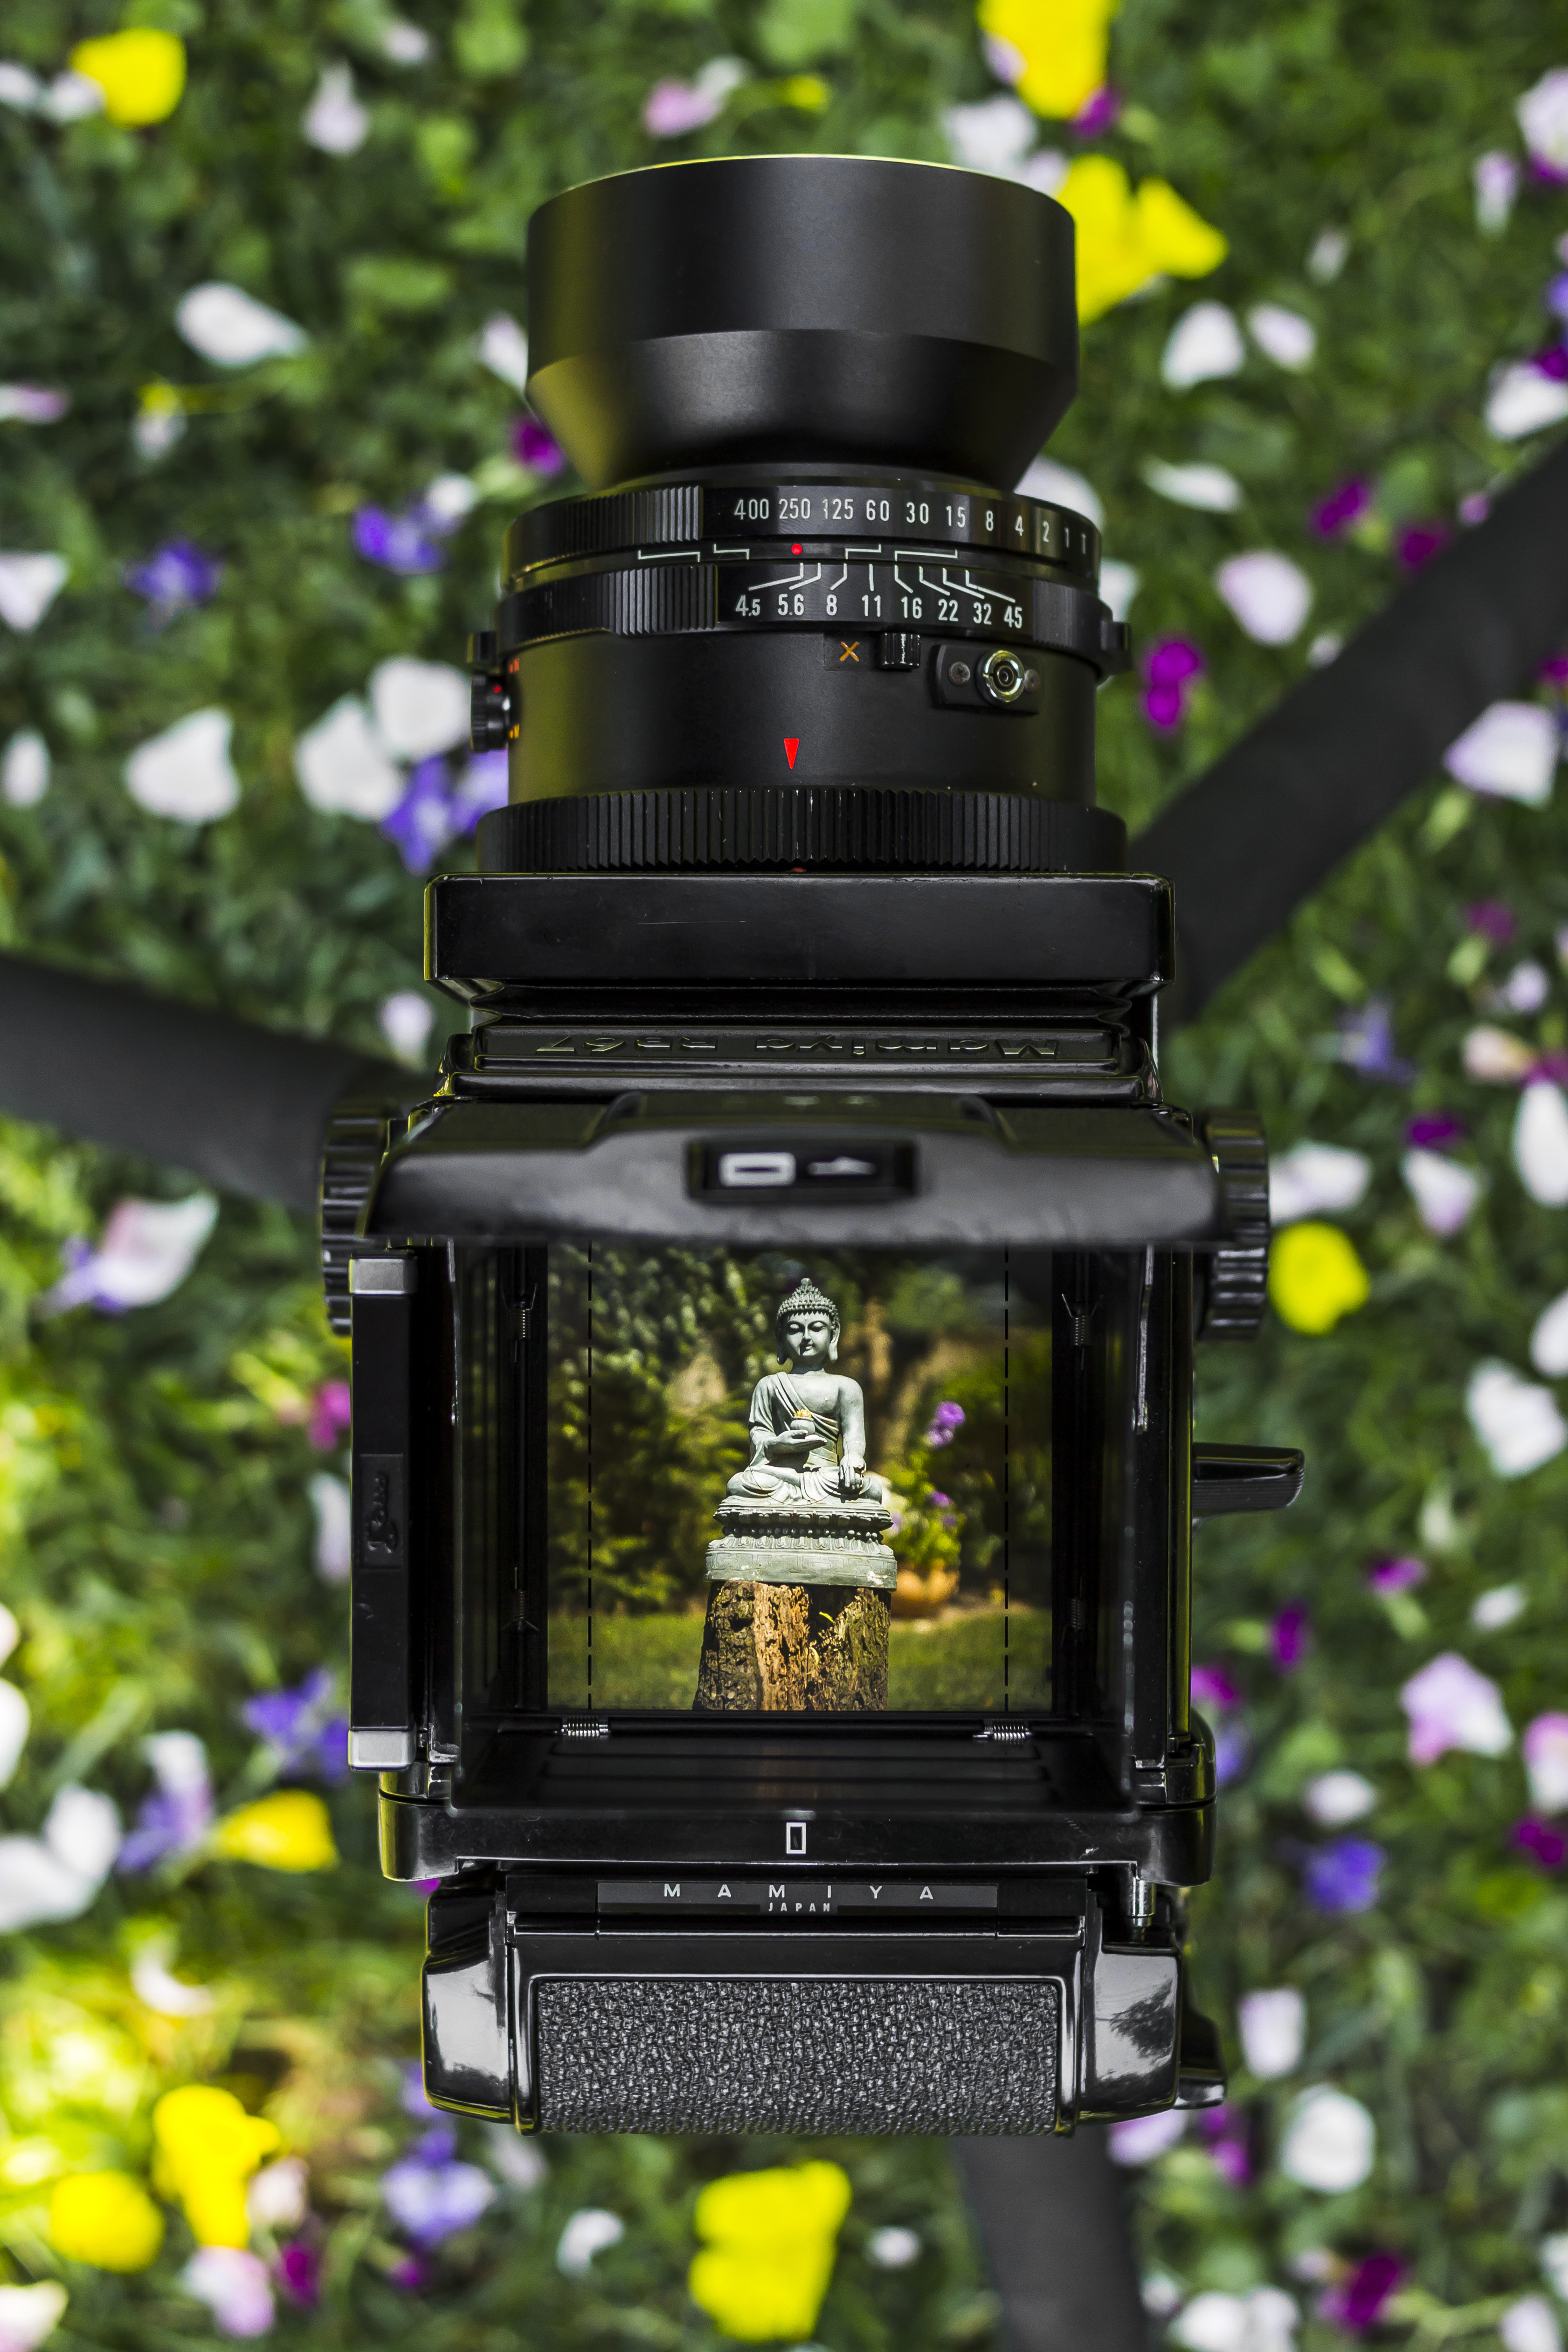
flower, viewfinder, statue, green, canon, lighting, product, level, 35mm, tripod, buddha, f2, 180mm, mamiya, 6x7, rb67, waist, 120film, medium, format, yongnuo, 60d, k z pform tum, reflectors, single lens reflex camera